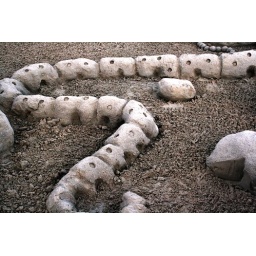
Sand sculpture from the 2007 AIA sand castle competition in Galveston Texas.